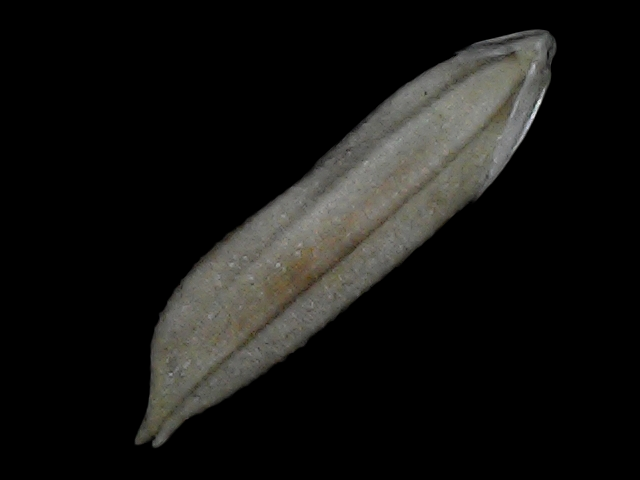
Rice variety: Bd57